Su Ryden

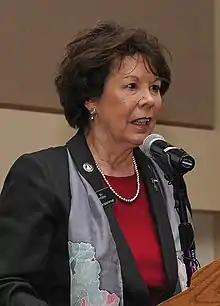
Ryden in 2013

Susan "Su" Ryden is a former legislator in the U.S. state of Colorado. Elected to the Colorado House of Representatives as a Democrat in 2008, Ryden represented House District 36, which encompasses eastern Aurora, Colorado. Term limited, she did not run for re-election to the State House in the 2016 election. However, she ran for State Senate in District 29 but lost in the Democratic primary to Rhonda Fields. Her term in the State House ended in January, 2017. She currently serves as Public Trustee of Arapahoe County, Colorado, having been appointed by Gov. John Hickenlooper in 2017 and re-appointed by Gov. Jared Polis in 2019.